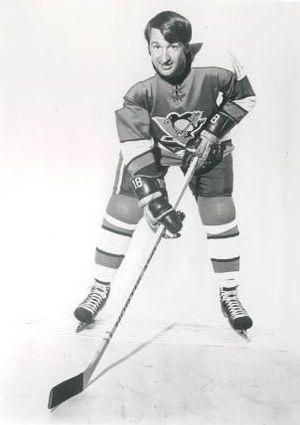
Lowell MacDonald est un joueur professionnel canadien de hockey sur glace de la Ligue nationale de hockey. Il a joué de 1959 à 1978 au hockey aussi bien dans la LNH qu'en ligue mineure.